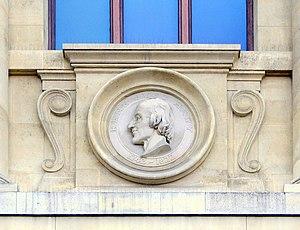
René-Just Haüy. 4ème médaillon (droite) sur la façade de la grande galerie de l'Évolution, au Jardin des plantes, à Paris.
L'abbé René Just Haüy, né le 28 février 1743 à Saint-Just-en-Chaussée dans l'Oise et mort le 3 juin 1822 à Paris, est un minéralogiste français, fondateur, avec Jean-Baptiste Romé de L'Isle, de la cristallographie géométrique.
La grande galerie de l'Évolution est l'une des galeries du Muséum national d'histoire naturelle. Les galeries du Muséum sont des bâtiments qui constituent en eux-mêmes des musées et chacune se spécialise dans un domaine spécifique de l'histoire naturelle.